Muay Thai

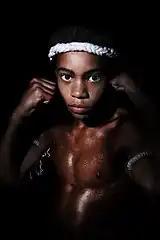
Child boxer

The elbow can be used in several ways as a striking weapon: horizontal, diagonal-upwards, diagonal-downwards, uppercut, downward, backward-spinning, and flying. From the side, it can be used as either a finishing move or as a way to cut the opponent's eyebrow so that blood might block his vision. The diagonal elbows are faster than the other forms but are less powerful. The elbow strike is considered the most dangerous form of attack in the sport.